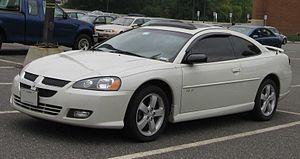
La Chrysler Stratus est un modèle d'automobile du fabricant américain Chrysler.